Vitaly Petrov

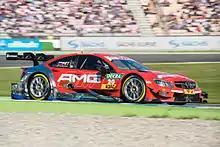
Petrov for Mücke Motorsport in Deutsche Tourenwagen Masters 2014.

At the , Petrov managed to qualify in 19th, ahead of the Toro Rosso of Jean-Éric Vergne, but was unable to keep ahead at the start and went on to finish exactly where he started, albeit, one lap behind the leaders. After starting the race on the tenth row of the grid, Petrov ran as high as tenth at the – a result that would have earned Caterham their first Formula One point – but was involved in a collision with Daniel Ricciardo and finished thirteenth.